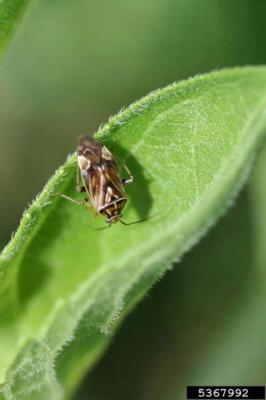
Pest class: lygus_bug